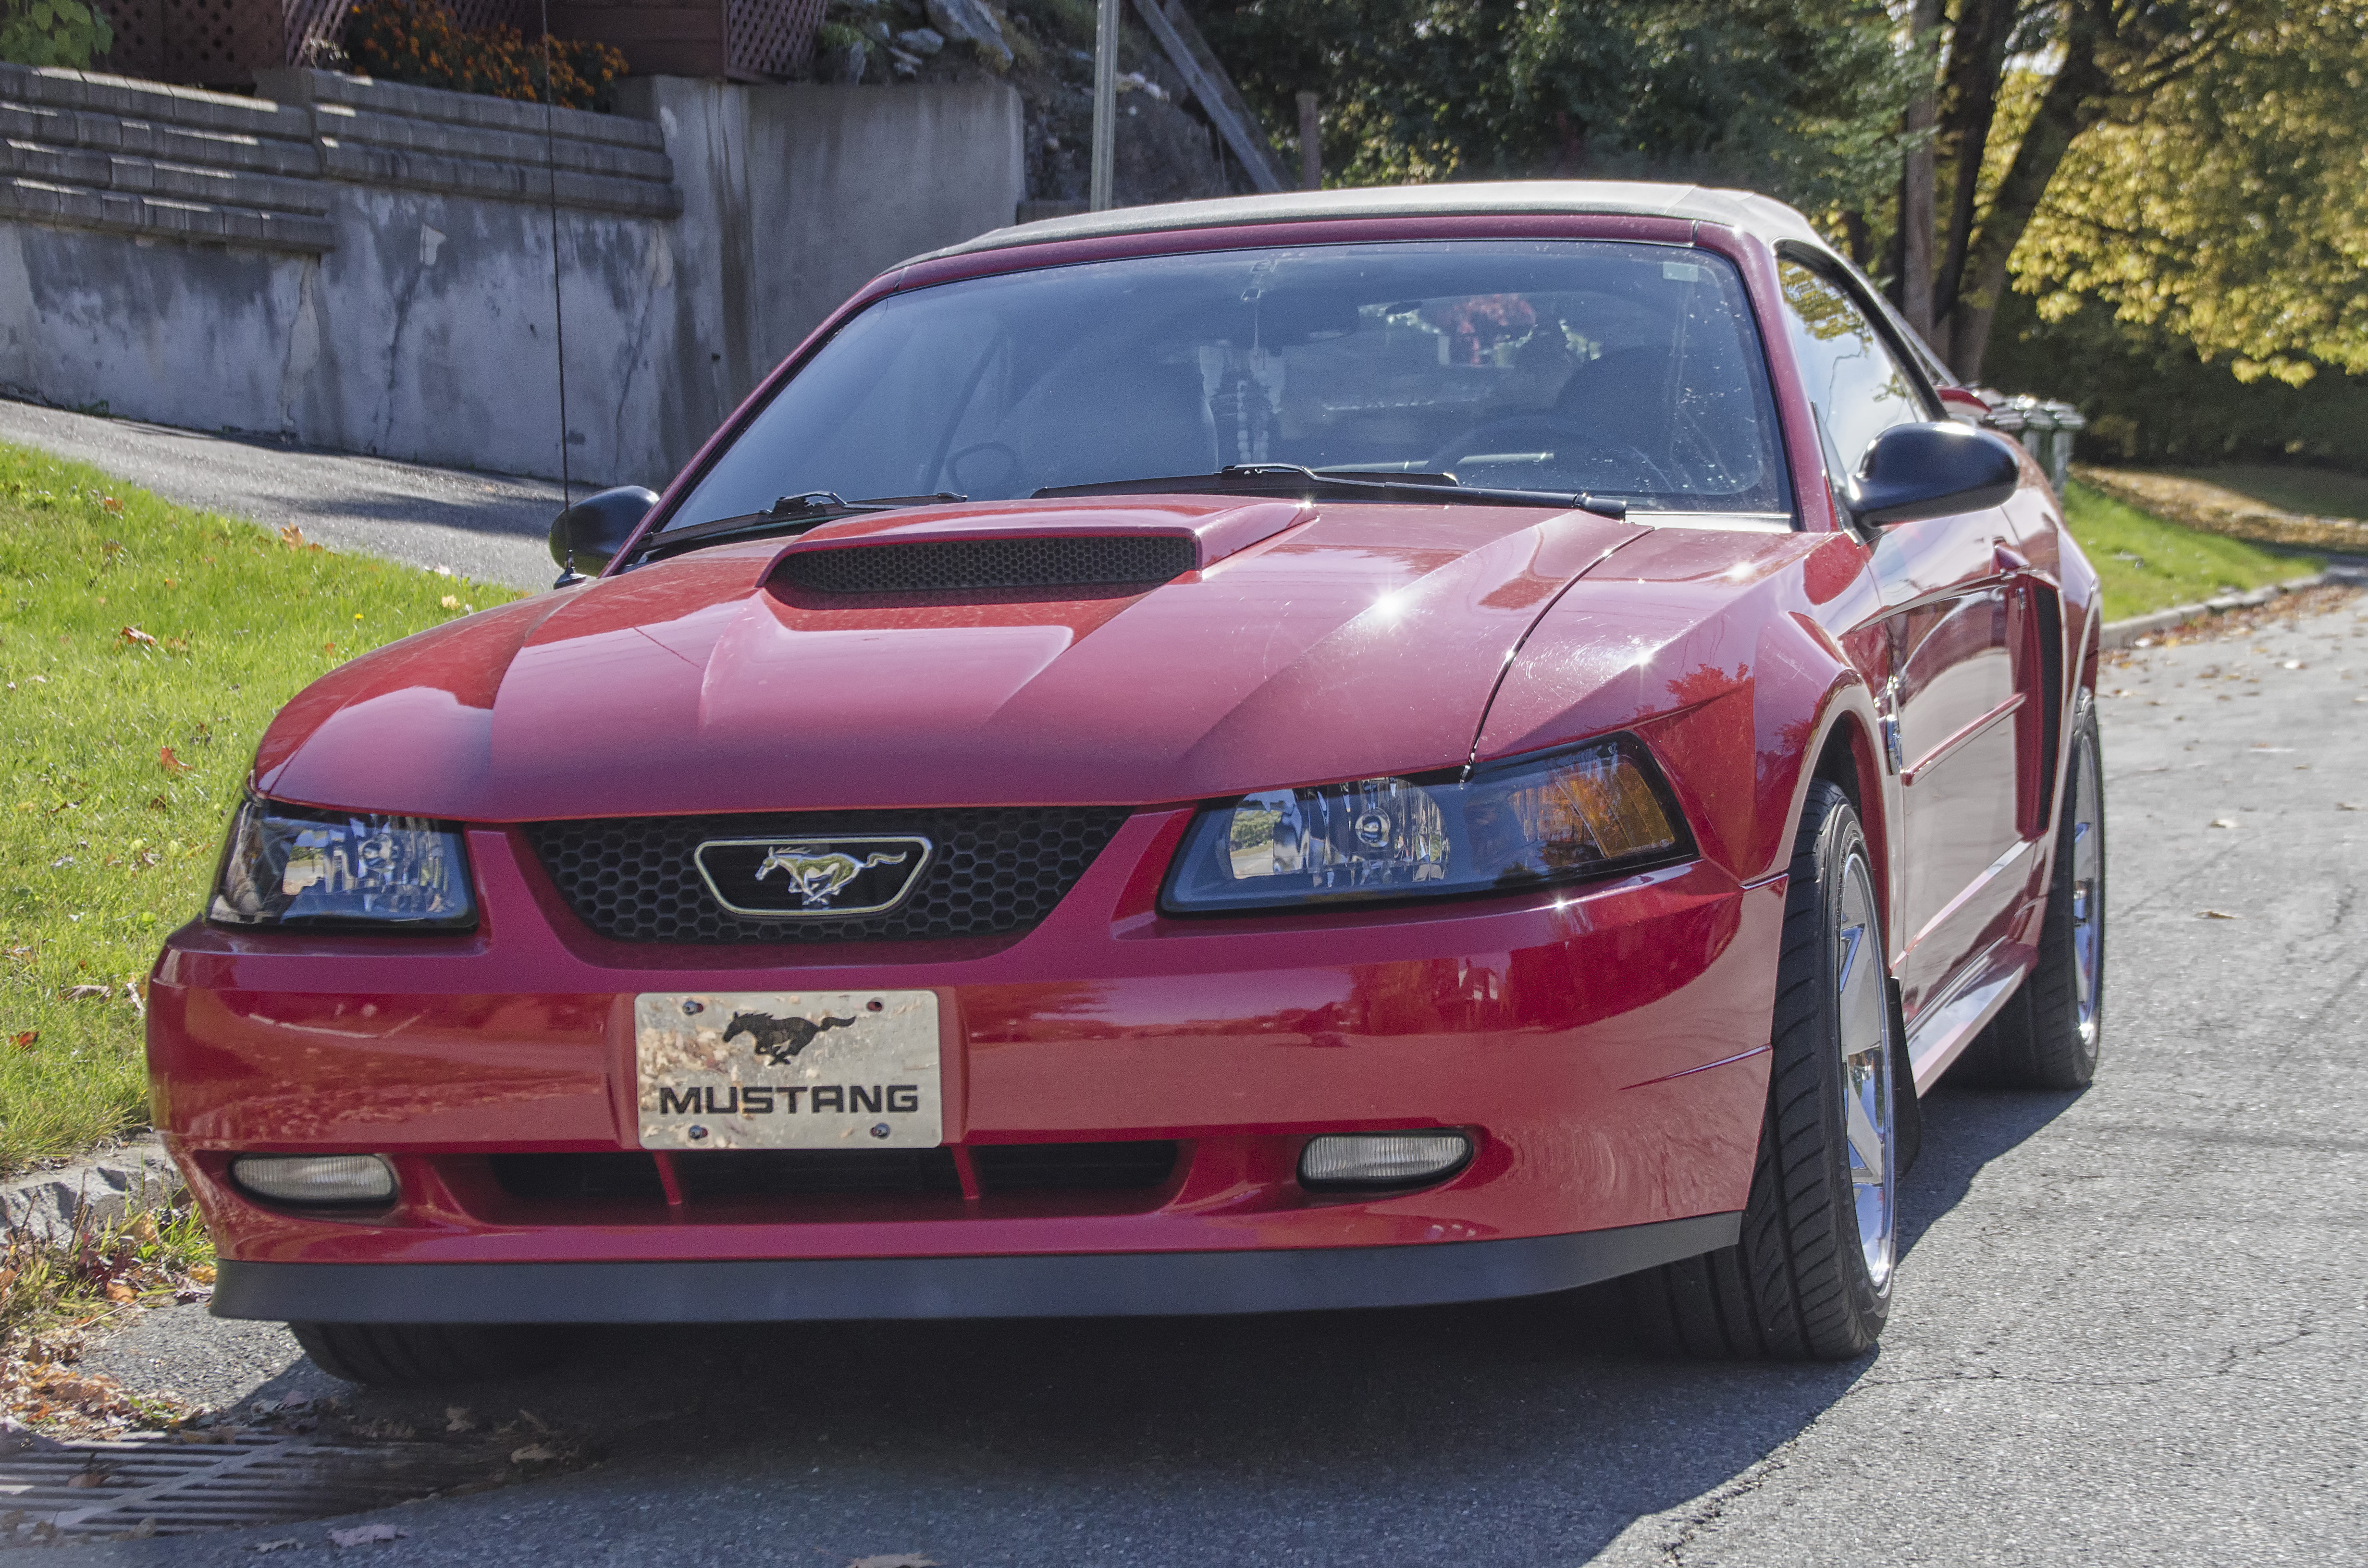
car, wheel, vehicle, bumper, muscle car, canada, sedan, vehicule, quebec, sherbrooke, land vehicle, automobile make, automotive exterior, automotive design, mid size car